419th Fighter Wing

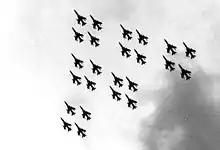
The 24-ship flyover formation, Diamonds on Diamonds, was used at the F-105 retirement at Hill Air Force Base on 4 June 1983

In 1972, the Air Force Reserve modernization program added fighter aircraft which resulted in the unit gaining F-105 Thunderchief aircraft. Consequently, the unit was re-designated the 508th Fighter Group.